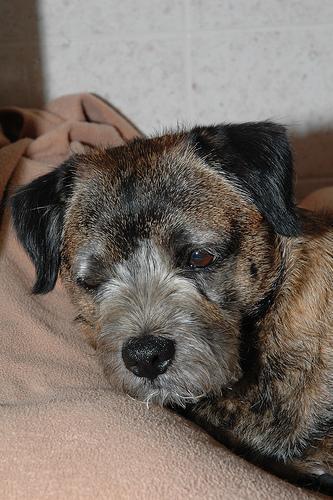
Border_terrier